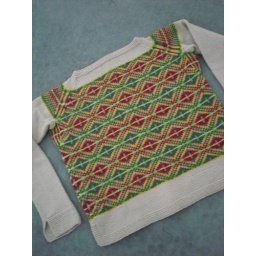
27:184my favorite sweater from last winter. road to golden from knitscene fall 2007 in cascade 220 wool.